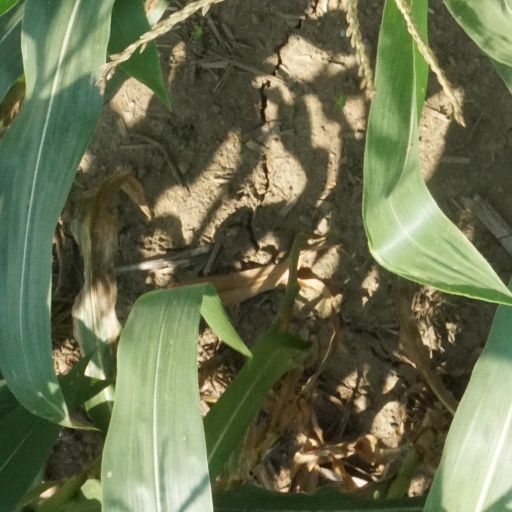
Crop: maize; corn